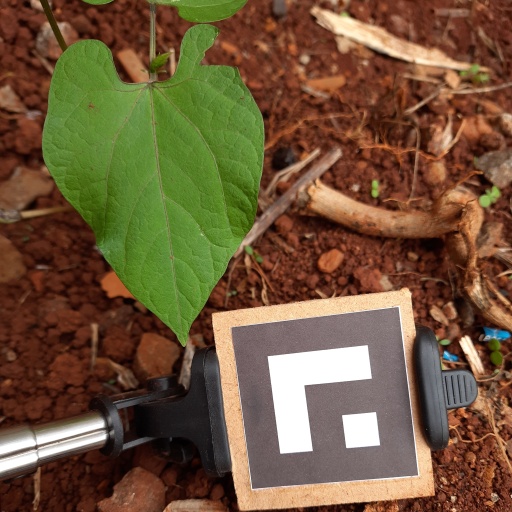
Observations: wavy surface, eating holes in the edge, with soild dust, under shade